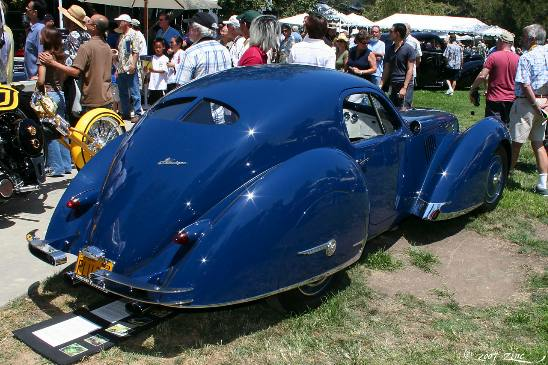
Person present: No